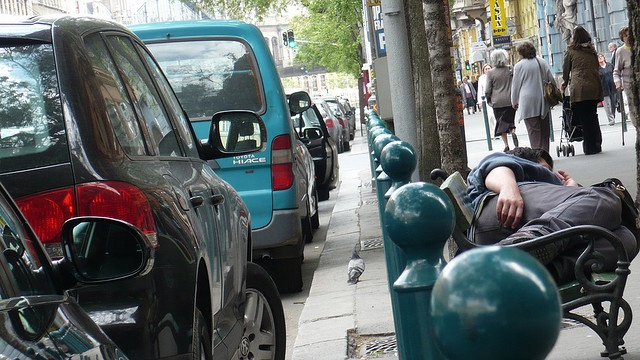
People are walking along a sidewalk and a man is lying on a bench.
Man reclining on bench next to parked cars on a city street.
A person sleeping on a bench on a busy street
A busy street filled with cars and people.
A man rests on a sidewalk bench near some parked cars, while pedestrians and a pigeon wander past.